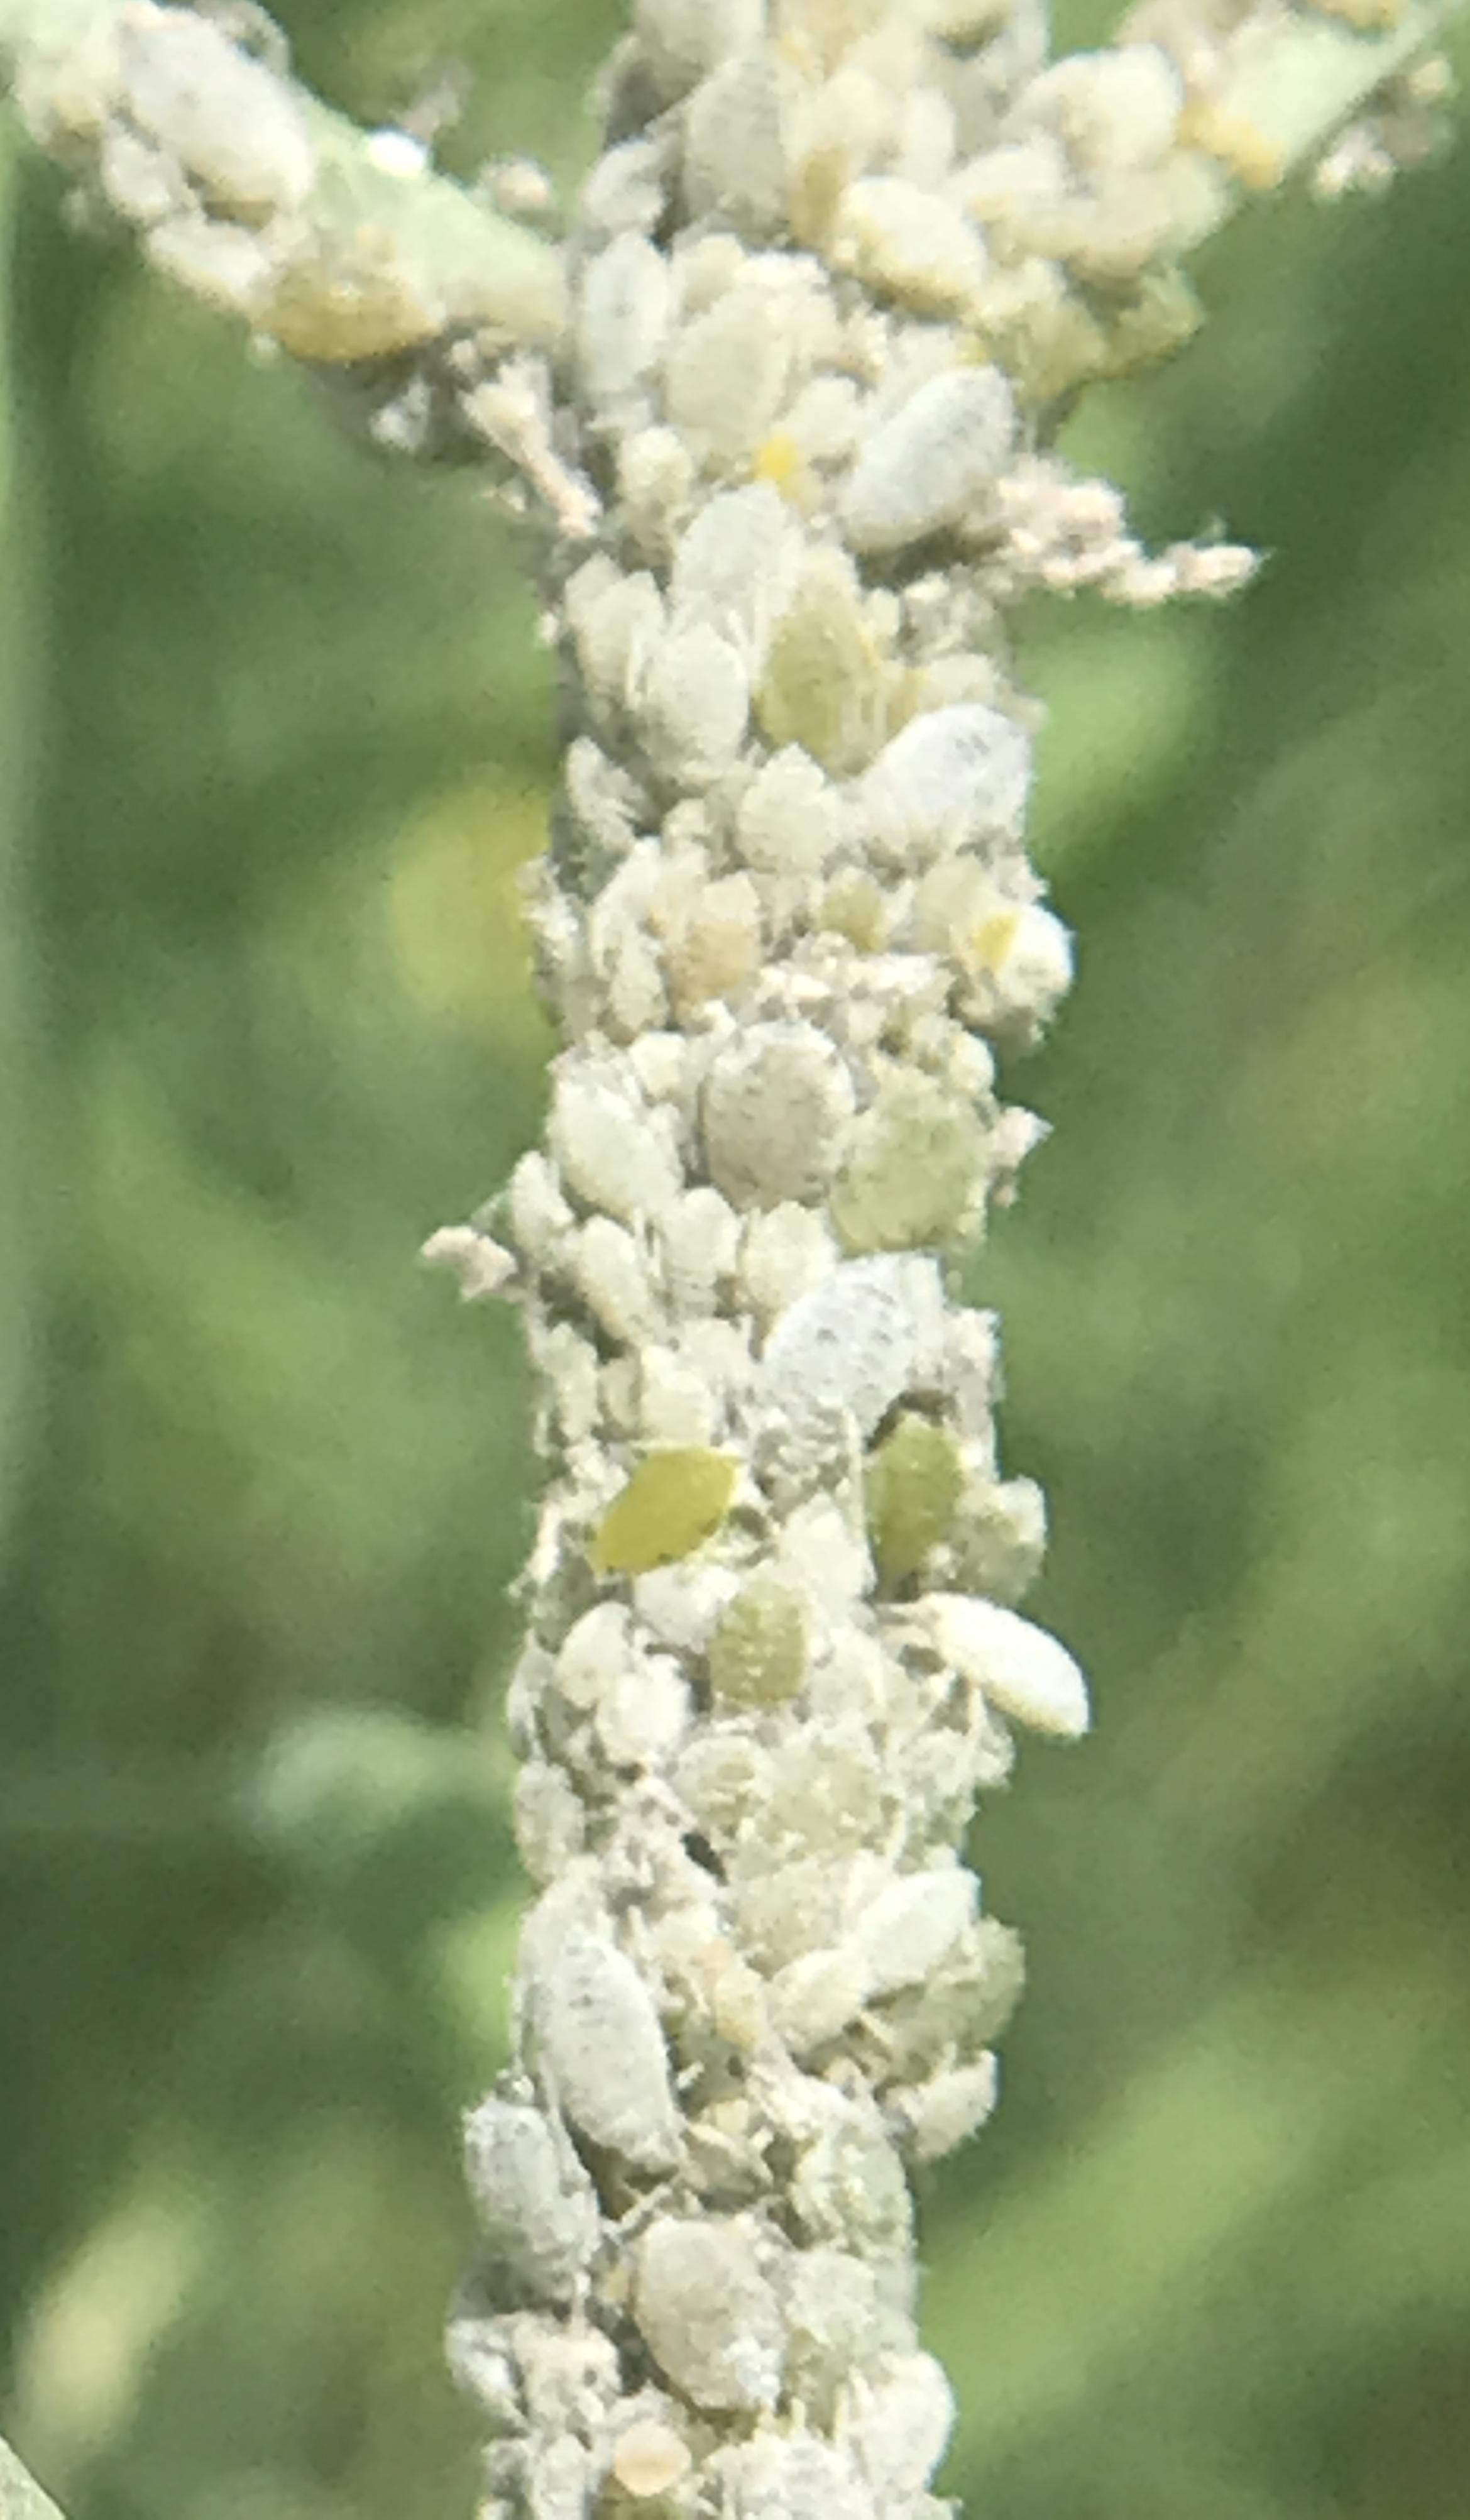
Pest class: cabbage_aphid